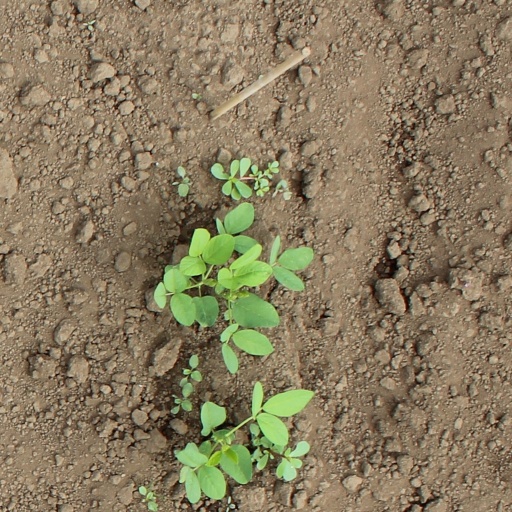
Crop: soybean